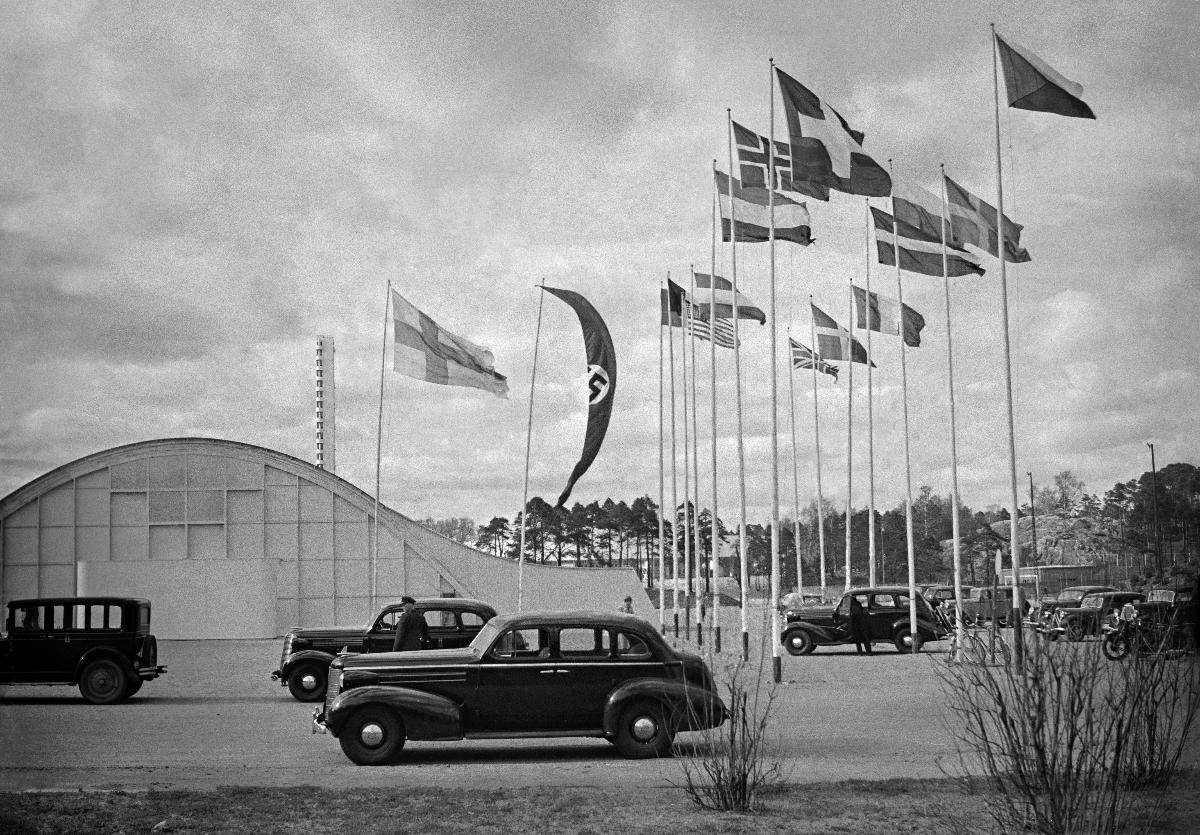
Kansainvälinen ilmailunäyttely SILI Helsingin Messuhallissa
Internationella luftfartsutställningen SILI i Helsingfors Mässhall; International Aviation Expo SILI at Helsinki Fair Hall
sisällön kuvaus: Kansainvälisen ilmailunäyttely SILI:n avajaiset Helsingin Messuhallissa 14.5.1938. content description: The opening of the International Aviation Expo SILI at Helsinki Fair Hall 14.5.1938.
An additional hall built next to the fair hall. innehållsbeskrivning: Internationella luftfartsutställningen SILI i Mässhallen i Helsingfors maj 1938.
En extra hall byggd bredvid Mässhallen.
Kuvaaja: Sundström, Hugo, kuvaaja
Vuosi: 1938
Paikka: Suomi, Uusimaa, Helsinki
Aiheet: HBL; messut (tapahtumat); näyttelyt; ilmailu; lentokoneet; trade fairs; exhibitions; aviation; airplanes; fairs; expositions; expos; aeroplanes; mässor (evenemang); utställningar; luftfart; flygplan; mässor; flyg